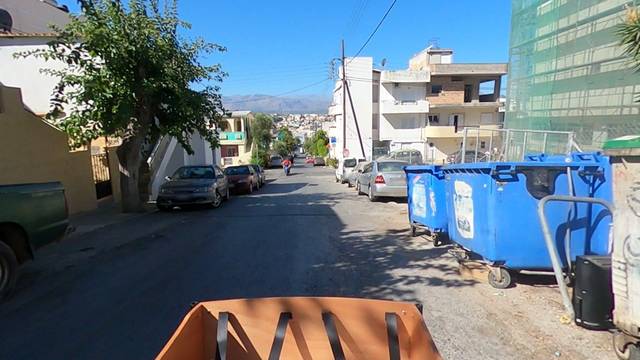
Region: Greece
Coordinates: 35.331, 25.117